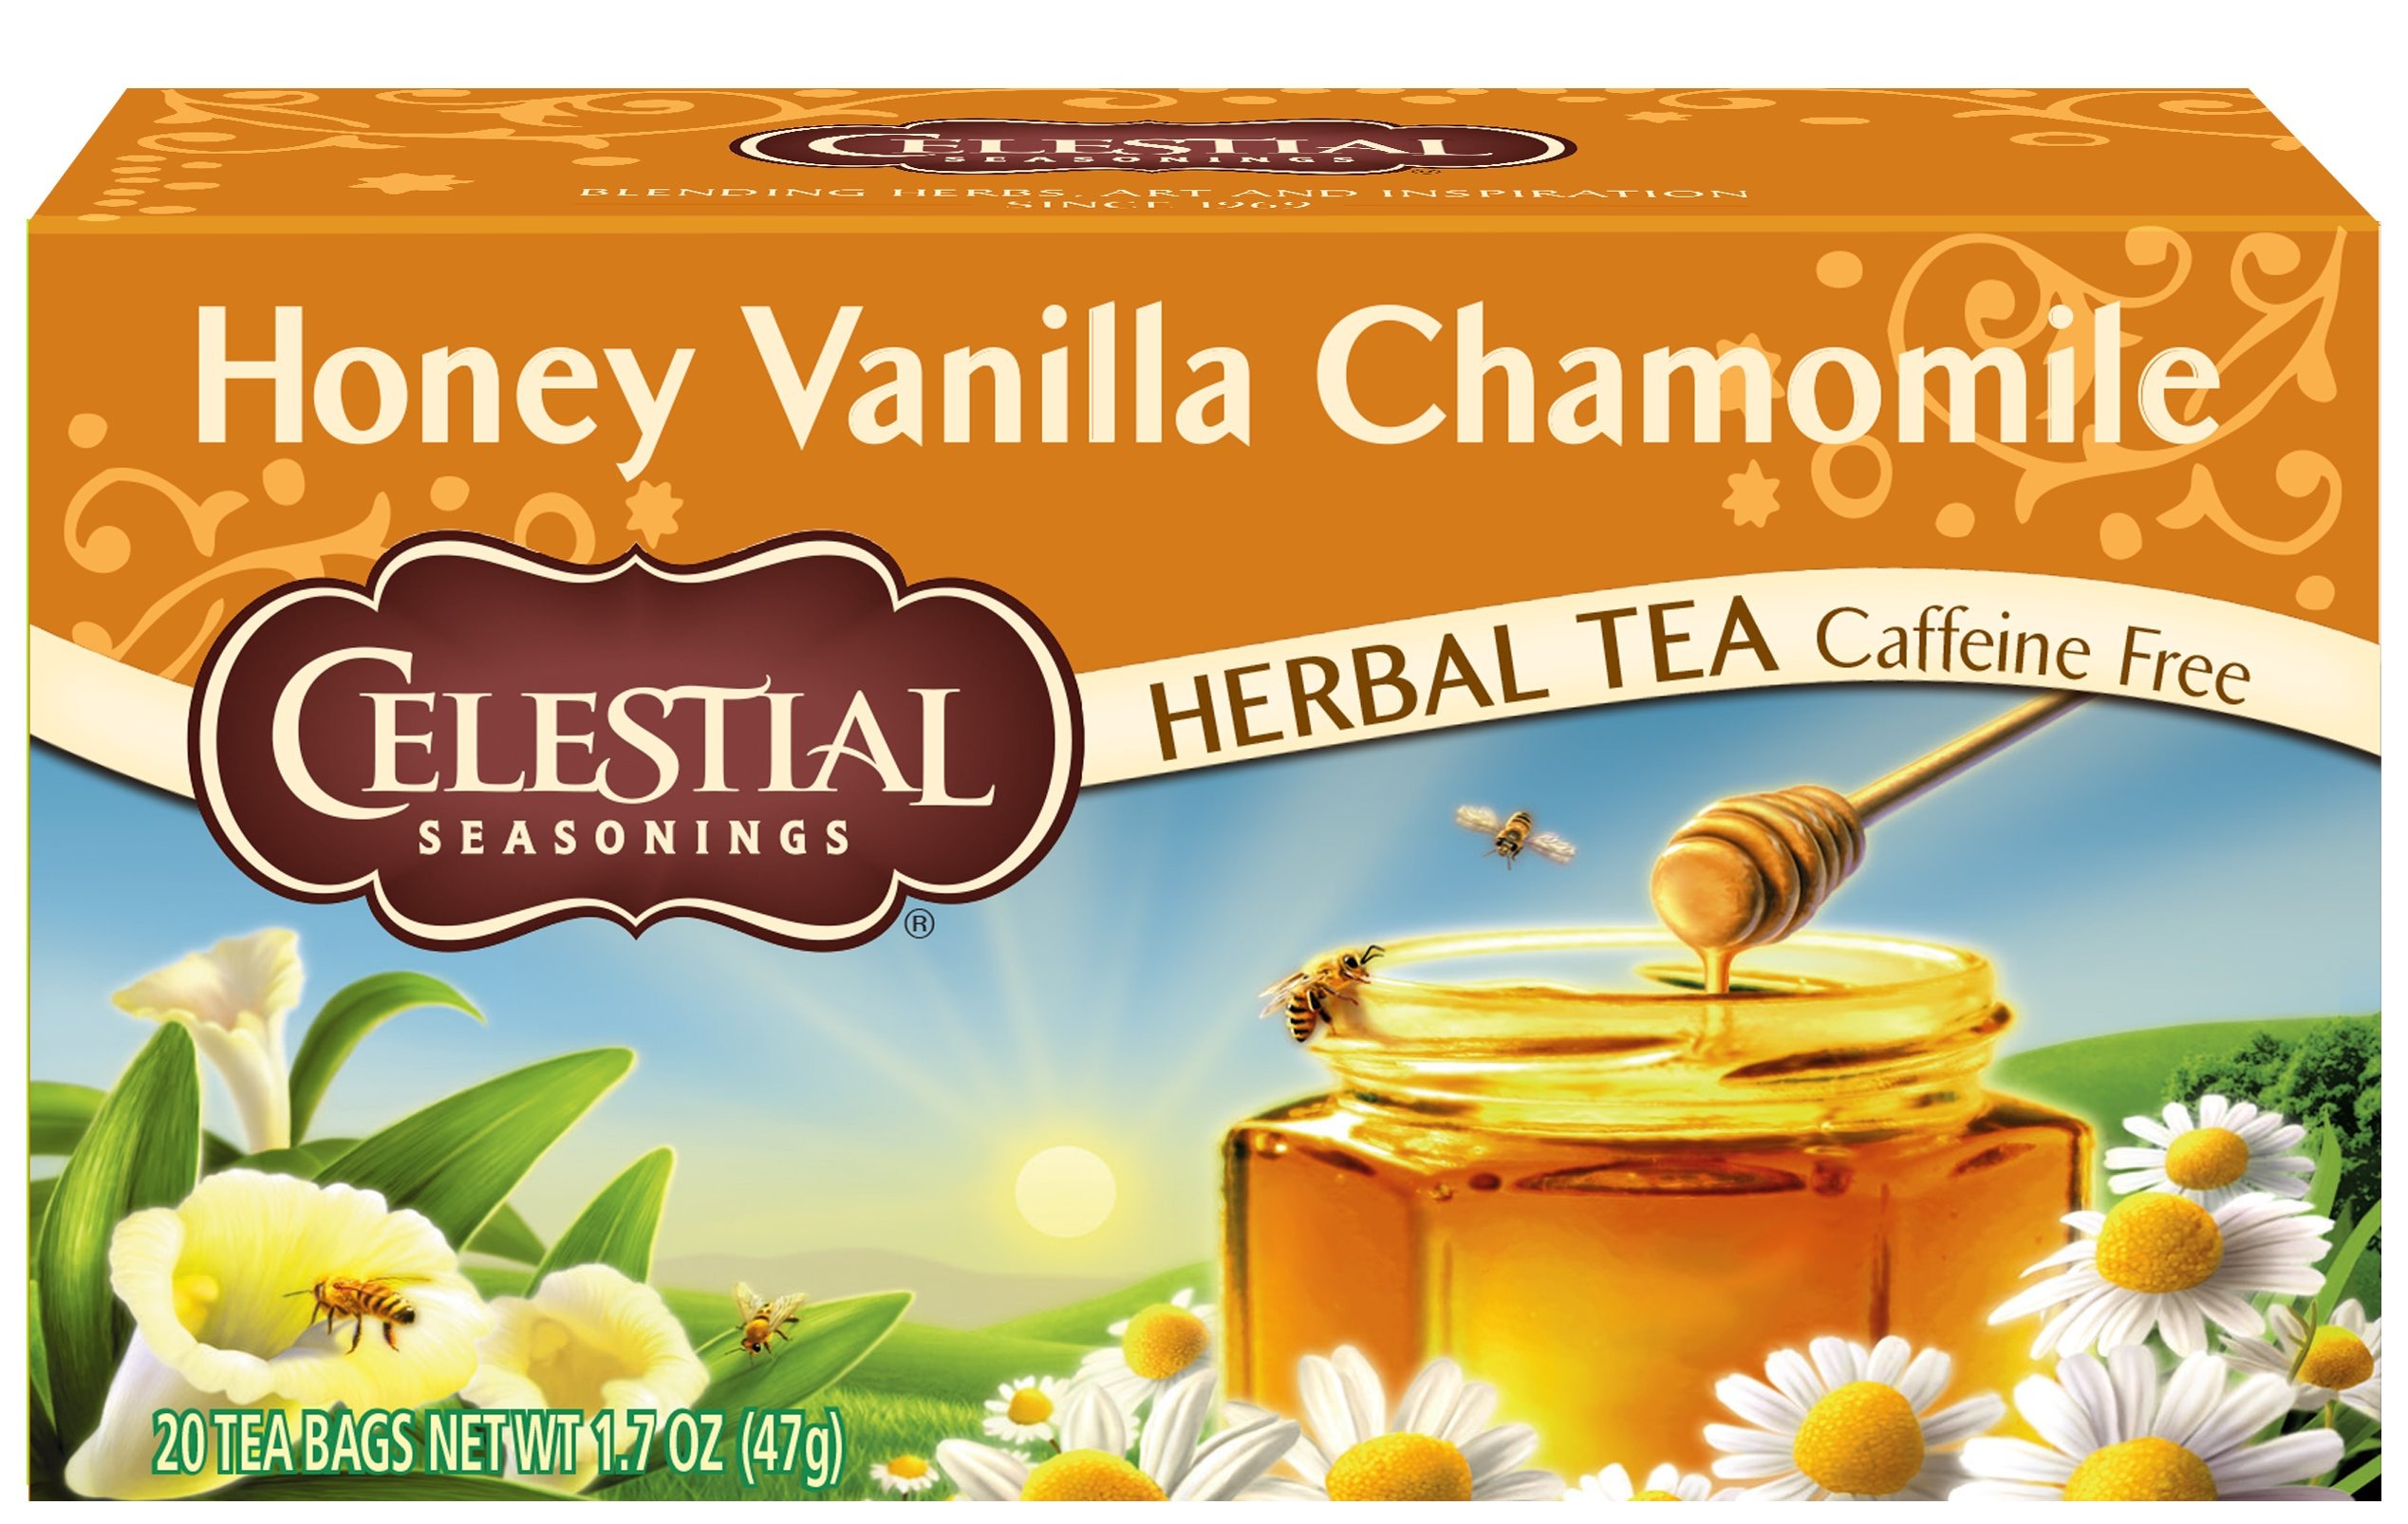
Item Name: Celestial Seasonings Honey Vanilla Chamomile Herbal Tea, 20 Count
Bullet Point 1: One 20-count box of Honey Vanilla Chamomile Herbal tea bags
Bullet Point 2: Infused with chamomile, orange peel, natural honey flavor
Bullet Point 3: Caffeine and gluten-free
Bullet Point 4: No artificial flavors, colors or artificial preservatives
Bullet Point 5: Steep in hot water for 4-6 minutes for the perfect cup
Value: 1.7
Unit: Ounce

Price: 3.59